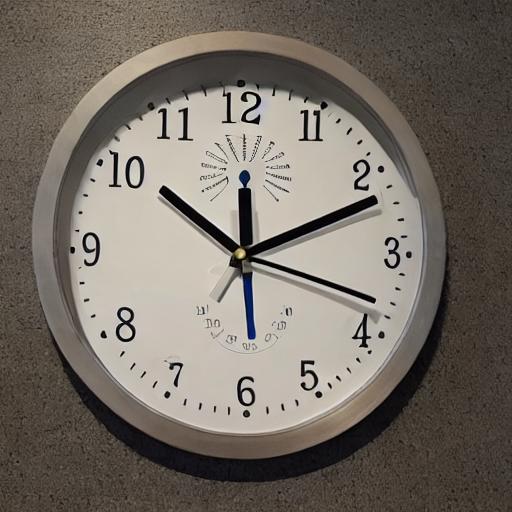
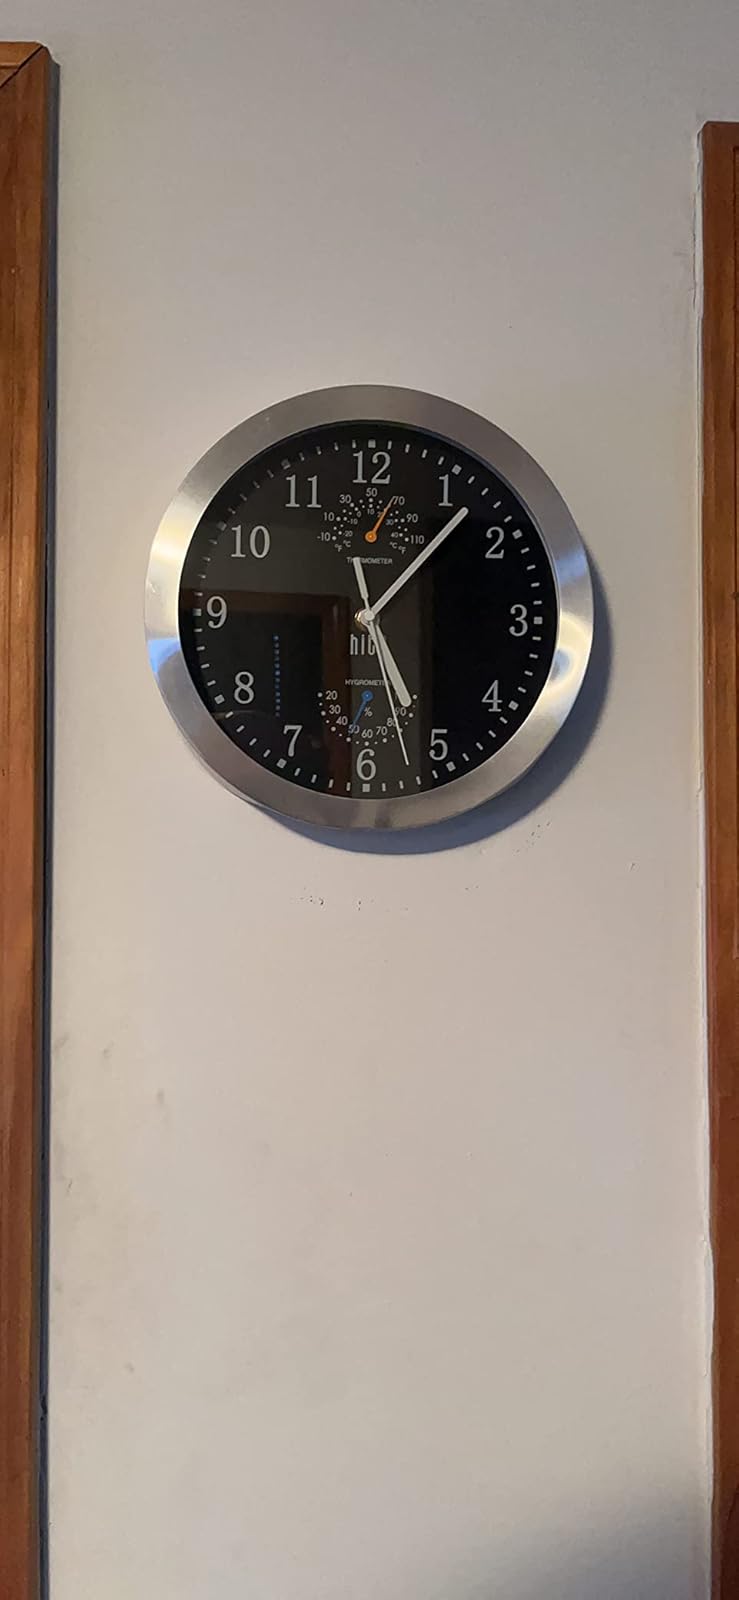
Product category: clock
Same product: no